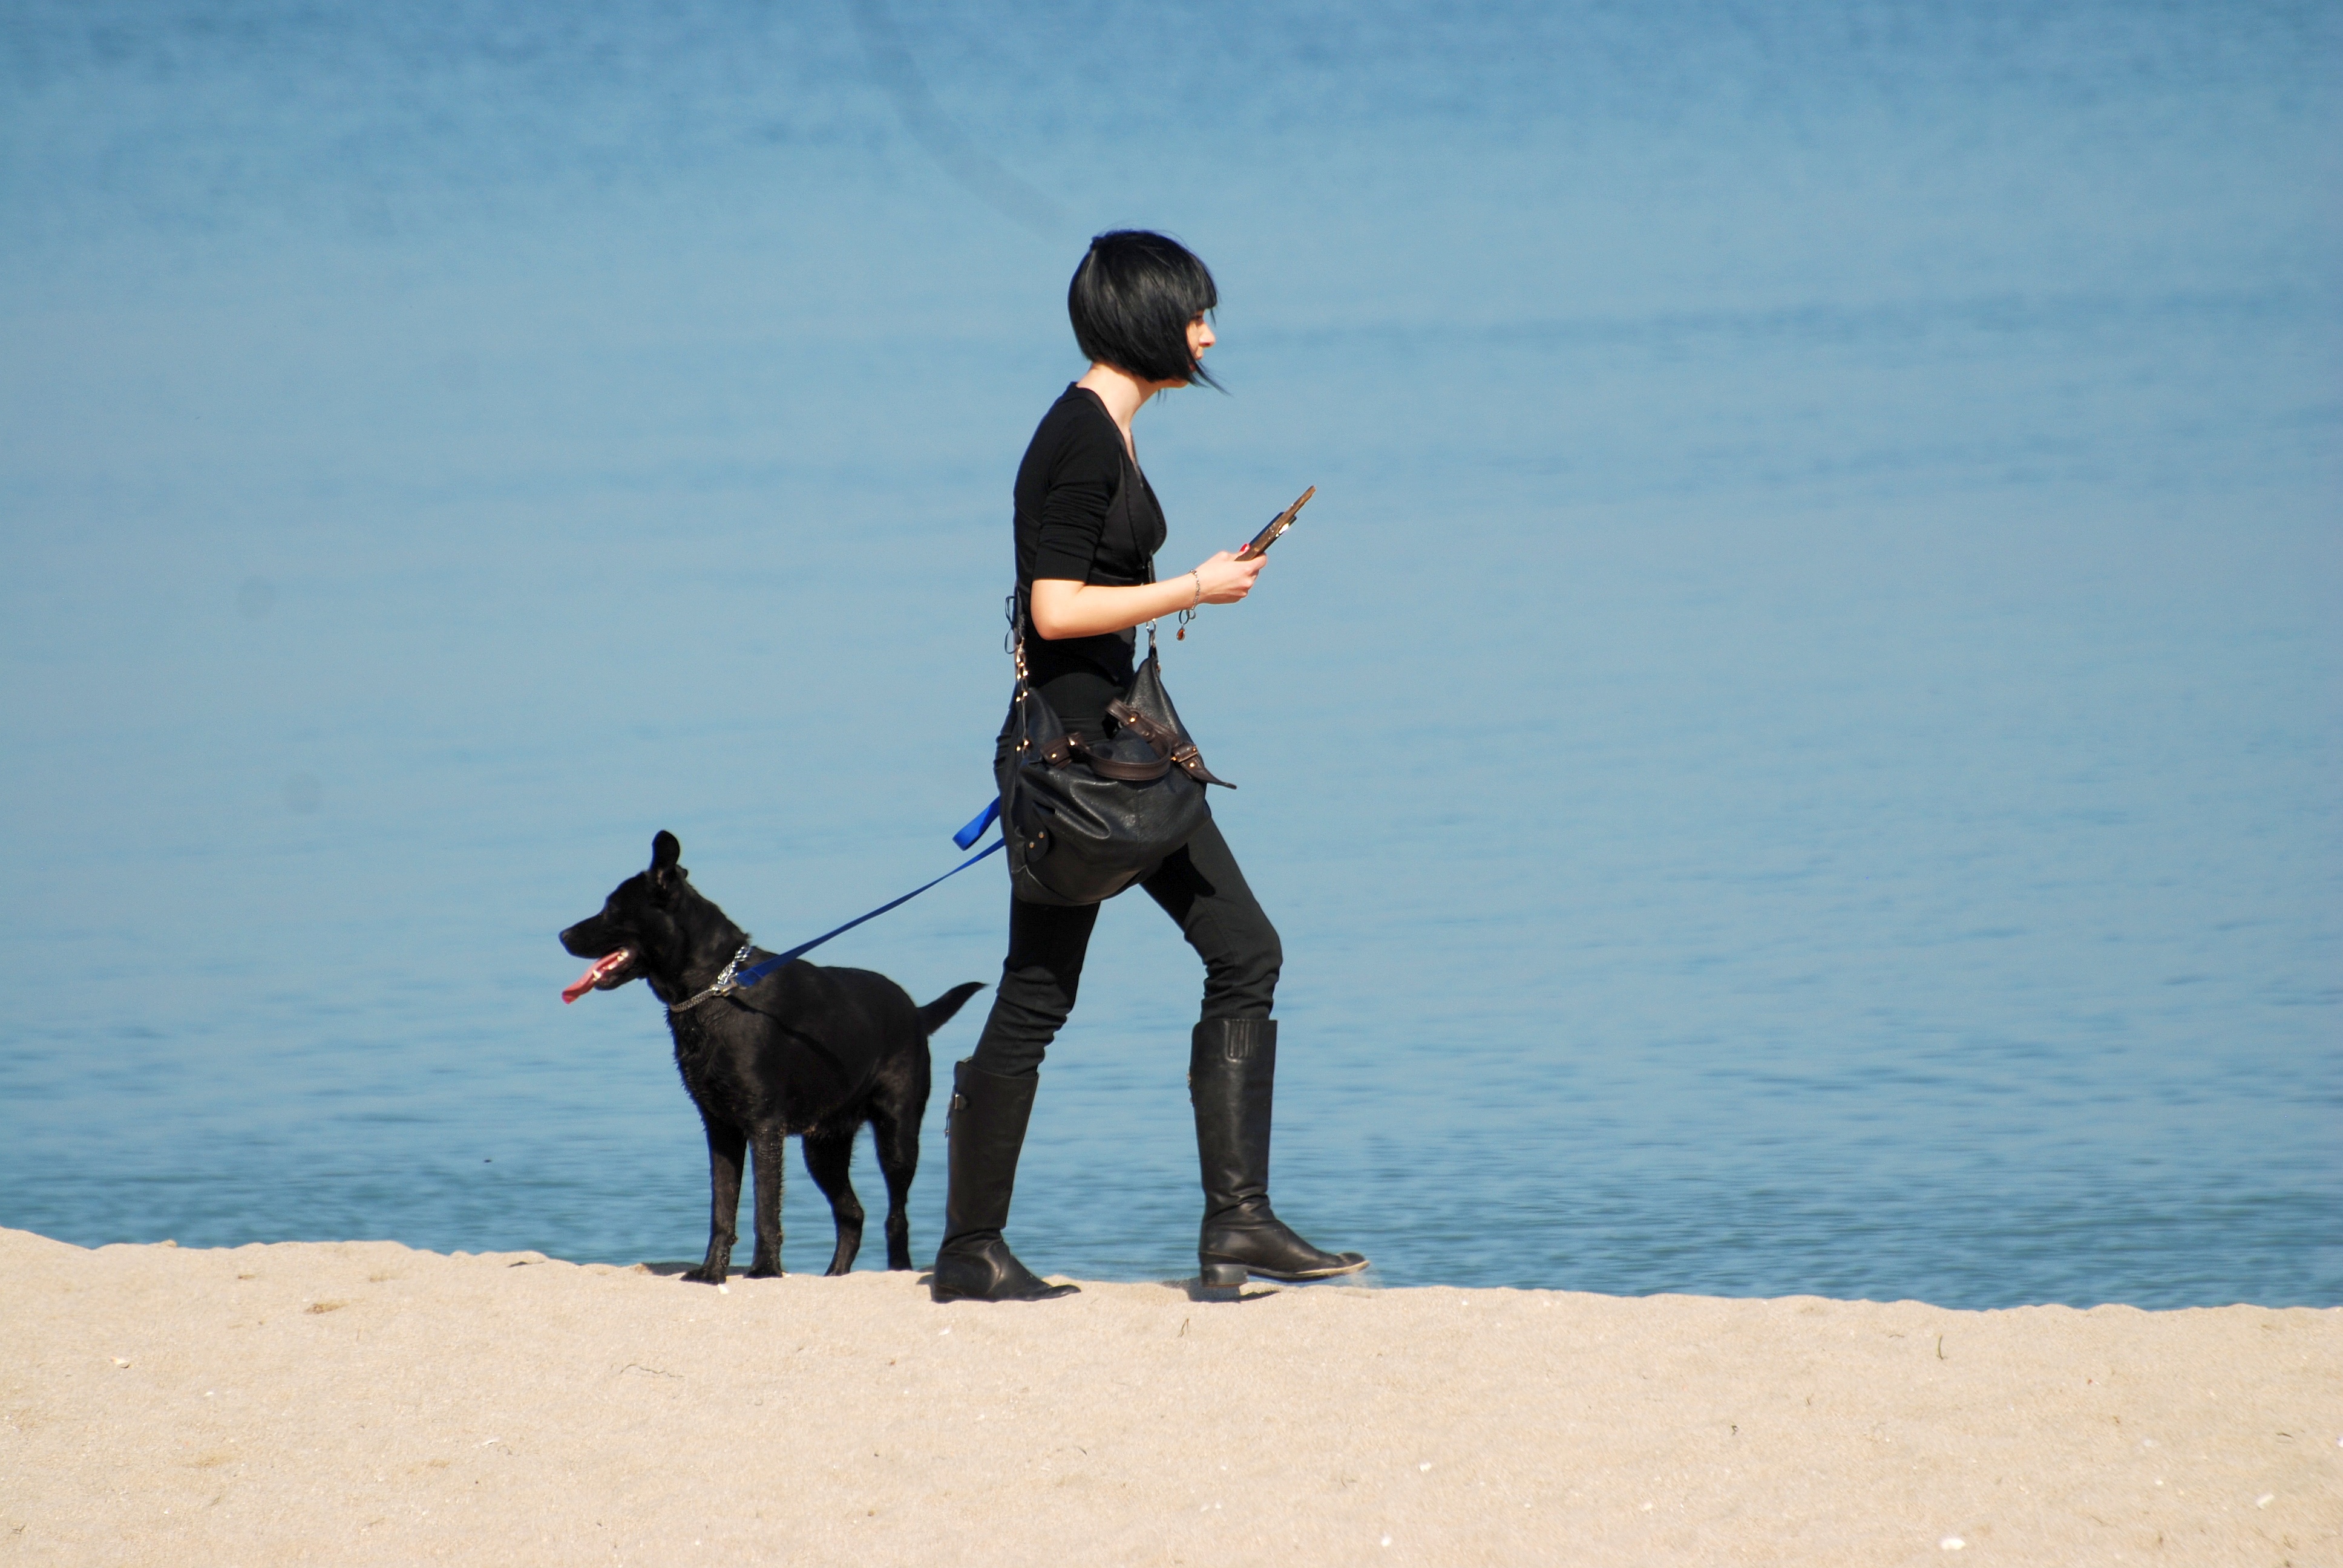
beach, sea, people, girl, woman, street, dog, europe, nikon, lady, candid, girls, women, nikkor, d80, 70300mm, nikond80, 70300mmf4556gvr, bulgaria, burgas, dog walking, dog like mammal